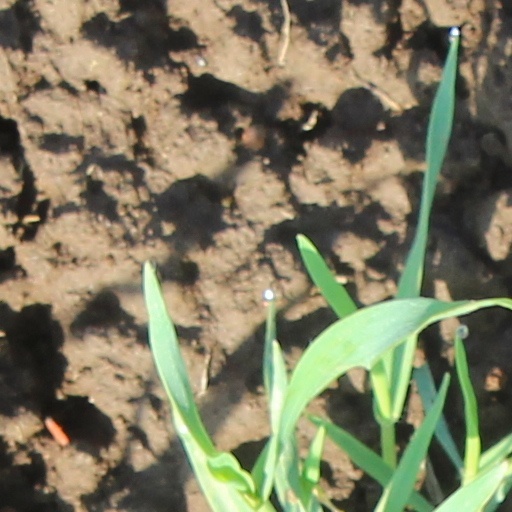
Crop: wheat